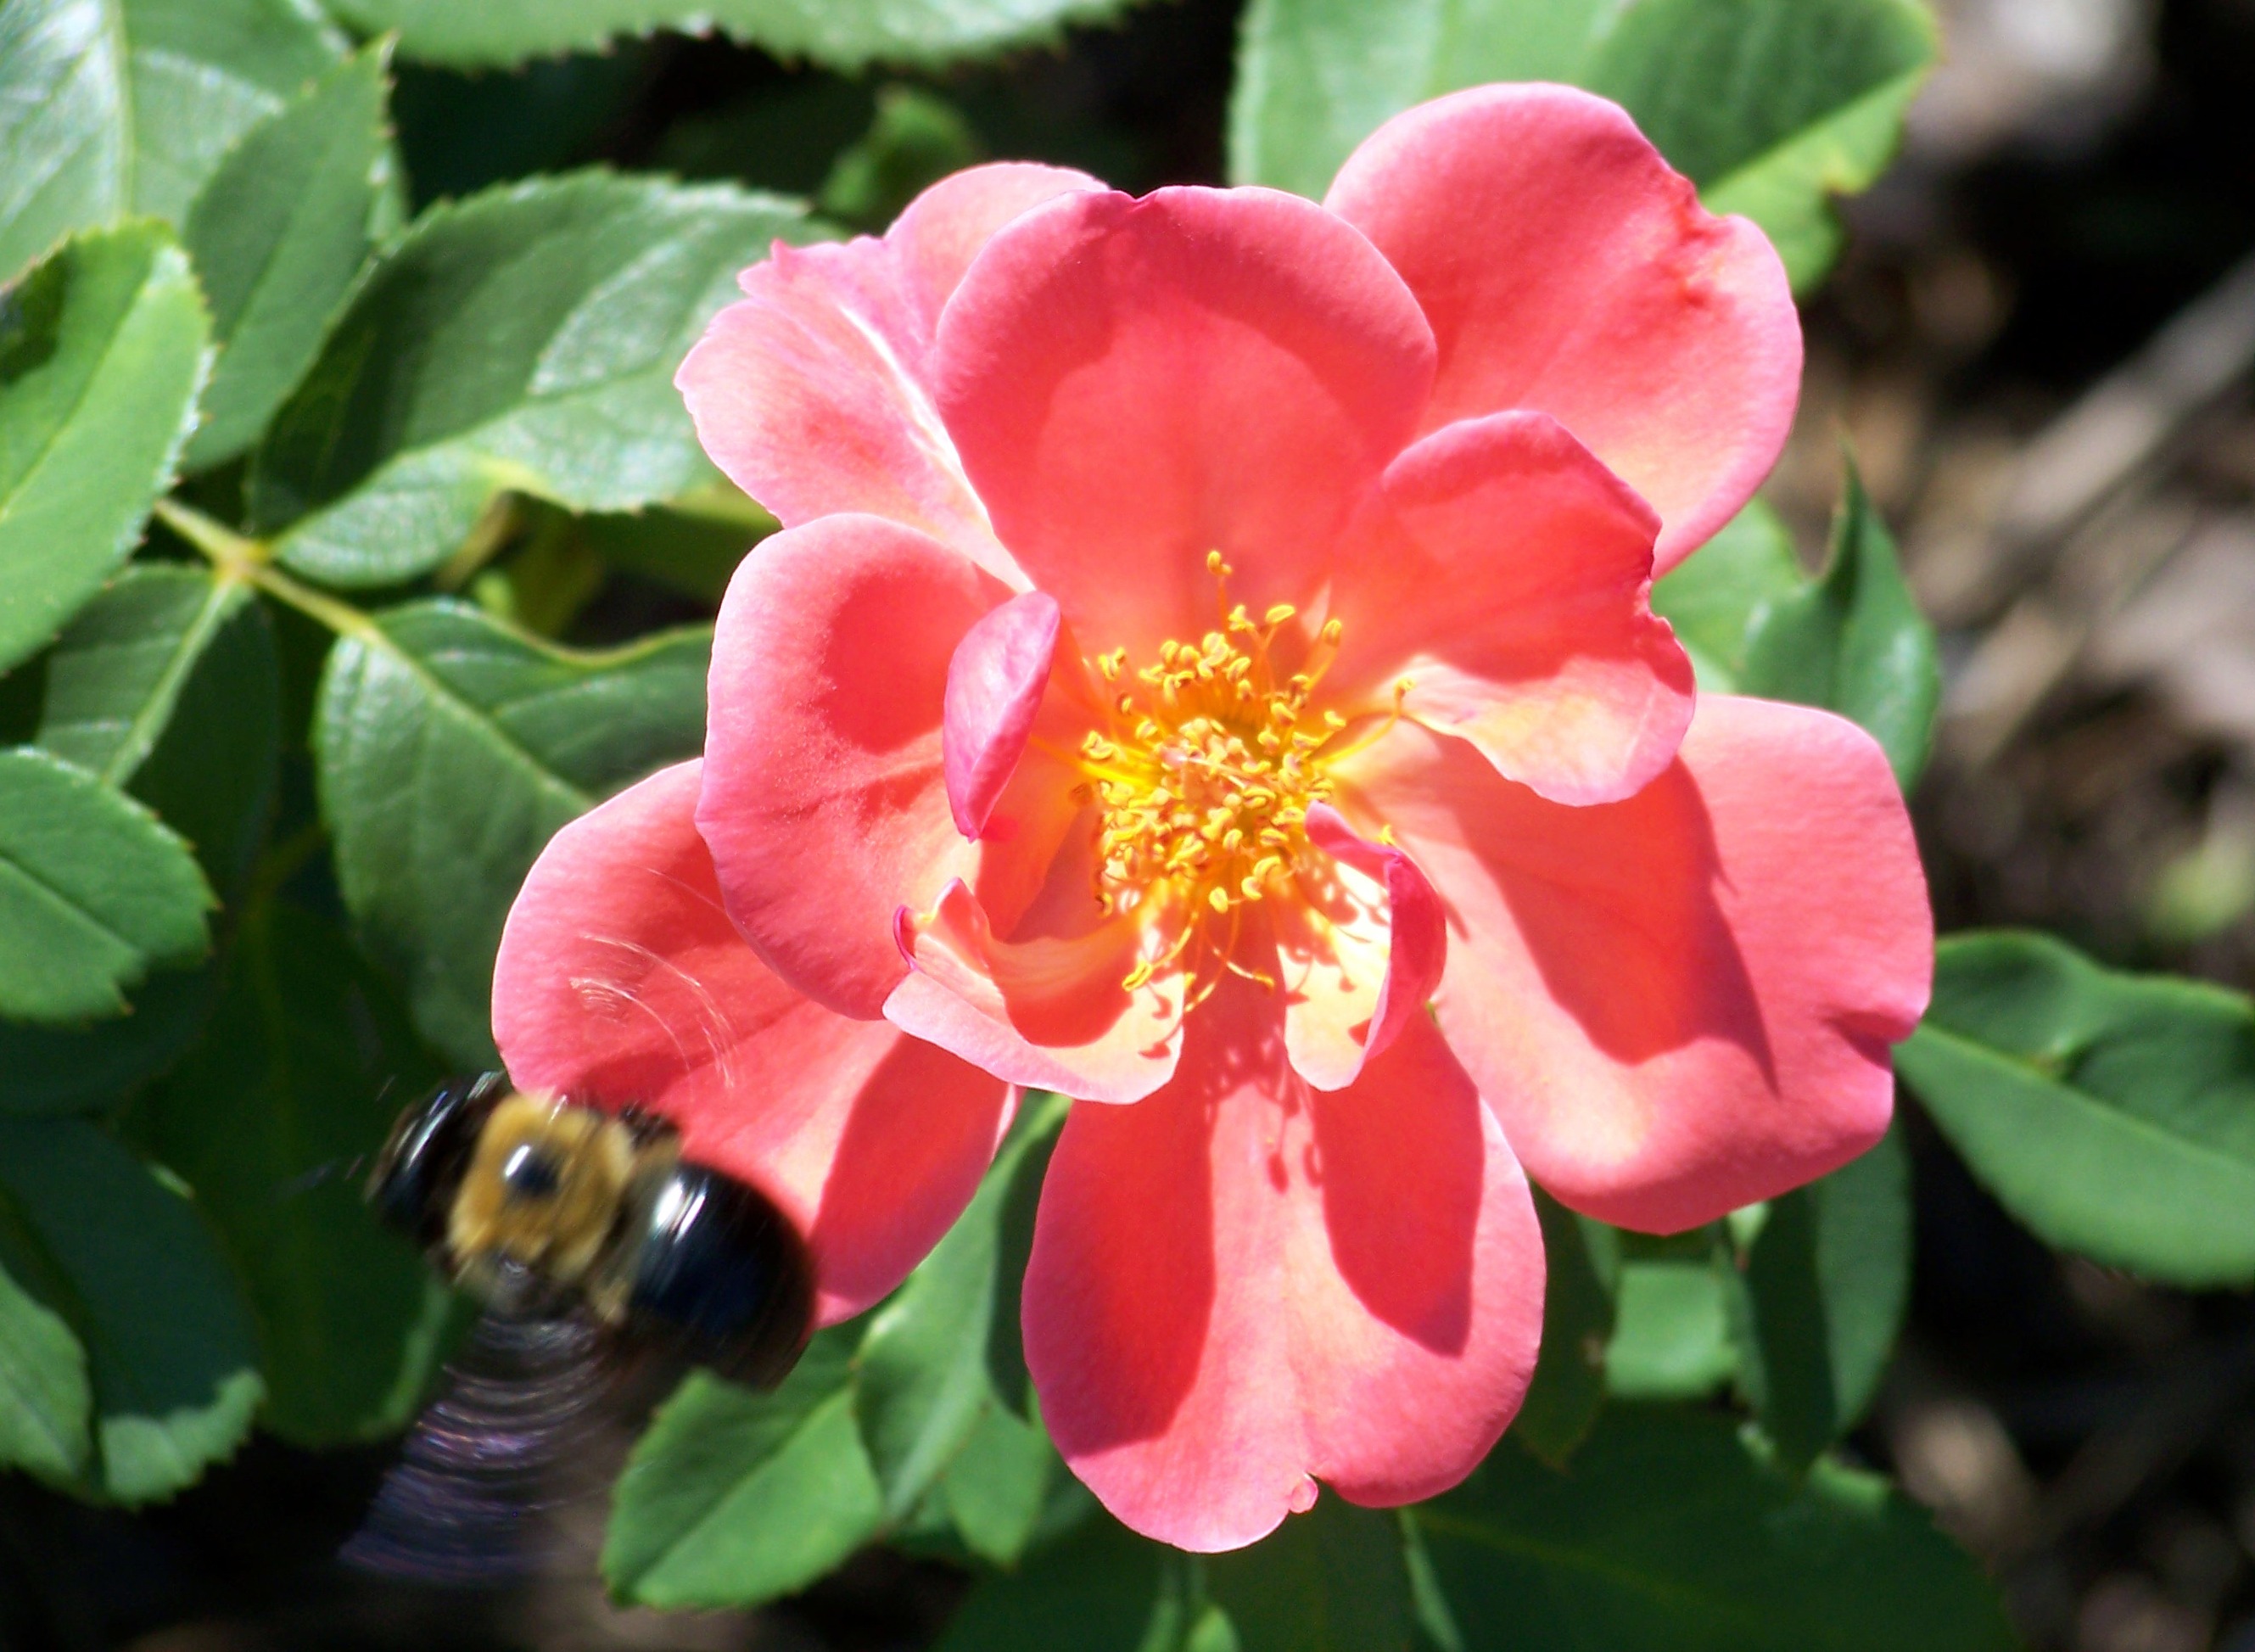
nature, blossom, plant, flower, petal, flying, rose, green, botany, garden, pink, flora, plants, roses, leaves, petals, shrub, bright, bee, dogwood, bumblebee, flowering, honeybee, floribunda, hiding, macro photography, green background, flowering plant, leaves background, land plant